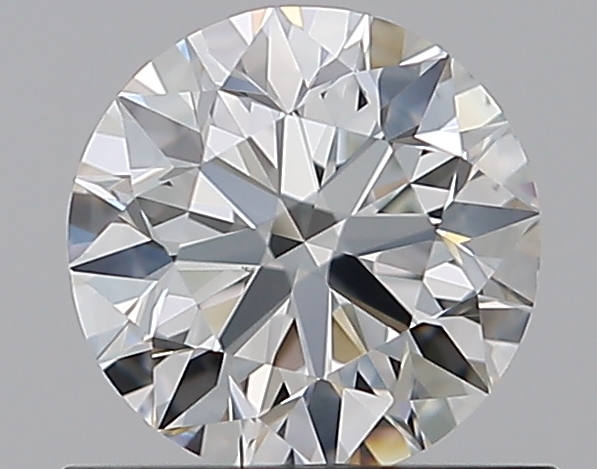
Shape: round
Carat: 0.7
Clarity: VS1
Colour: H
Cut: EX
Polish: EX
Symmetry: EX
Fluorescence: N
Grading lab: GIA
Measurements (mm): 5.63 x 5.67 x 3.54